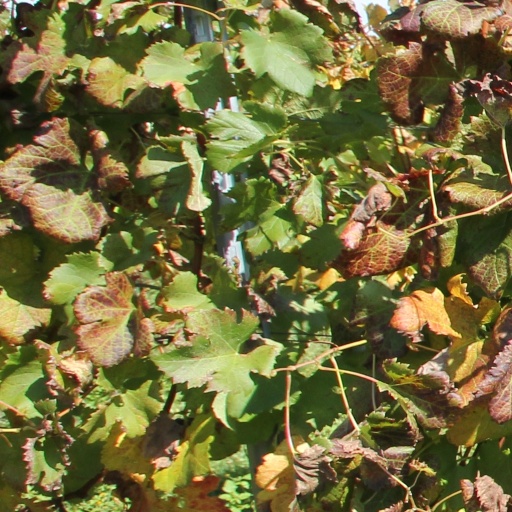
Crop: grape